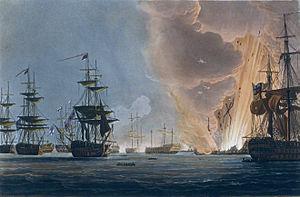
La bataille d'Aboukir fut une importante bataille navale qui opposa les flottes britannique et française dans la baie d'Aboukir, près d'Alexandrie en Égypte entre le 1ᵉʳ et le 2 août 1798.